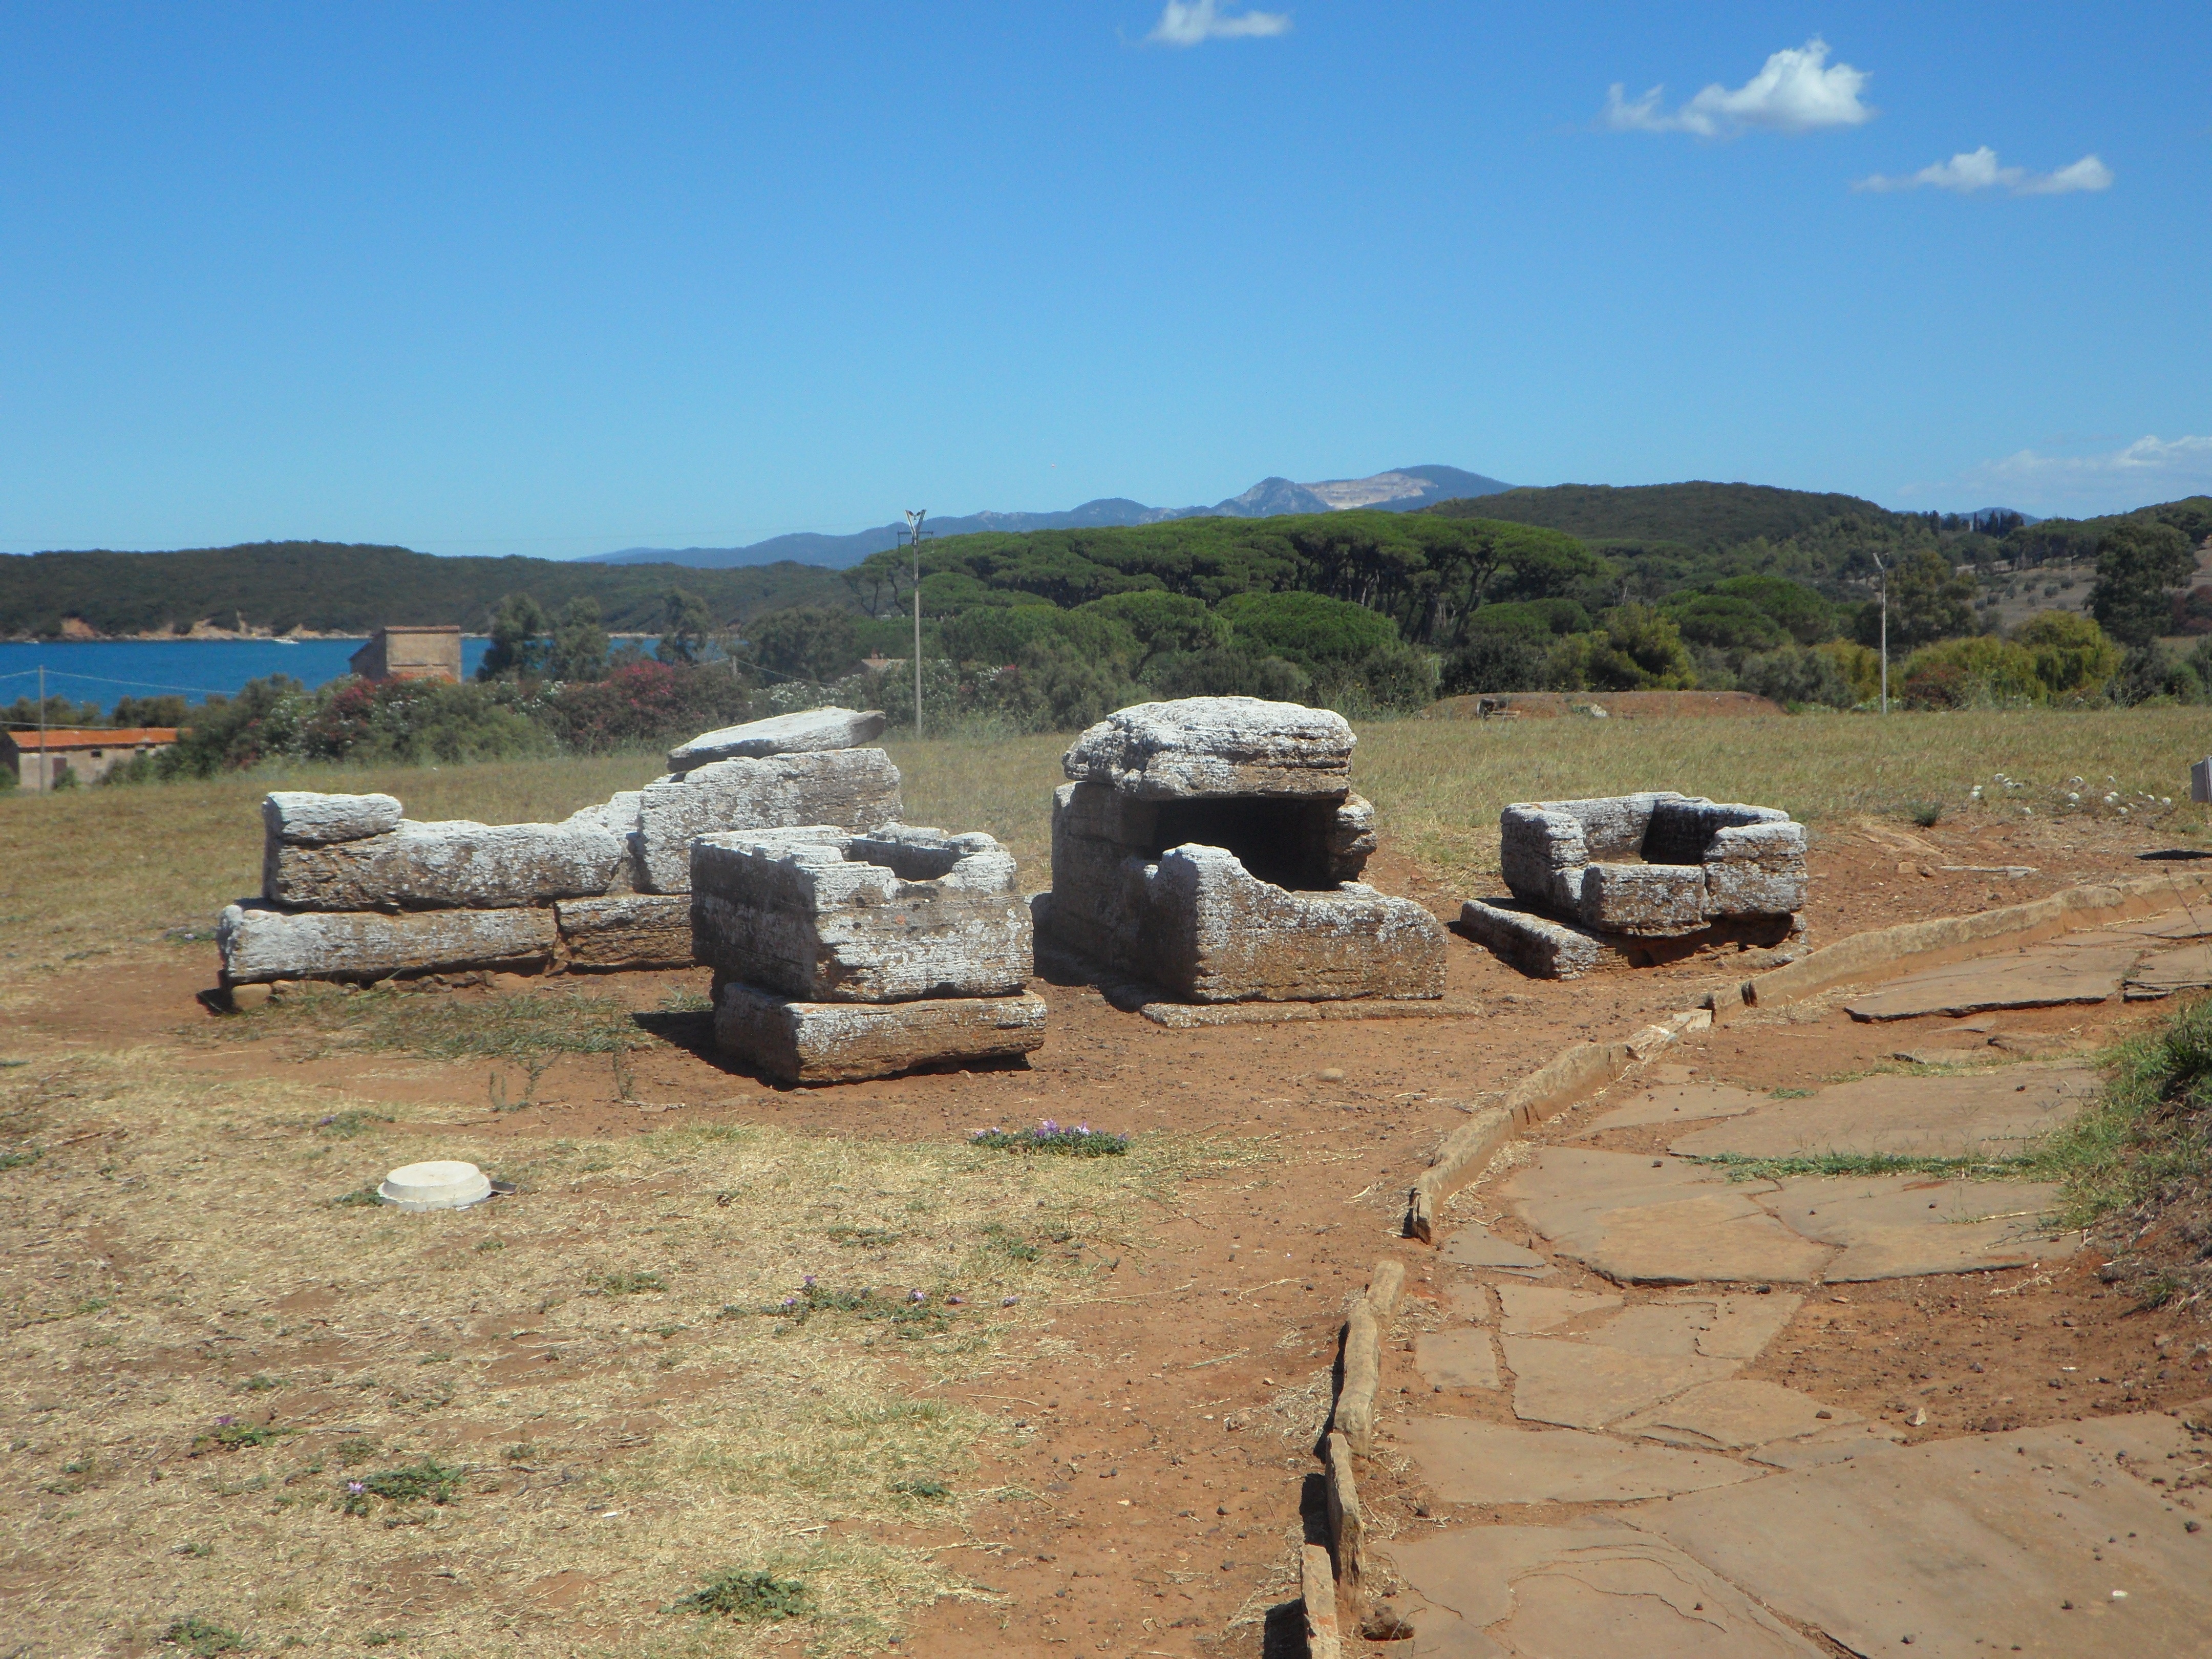
old, soil, italy, tuscany, research, geology, archaeology, ruins, culture, graves, quarry, necropolis, buried, ancient times, populonia, gulf of baratti, etruscan, excavations, high culture